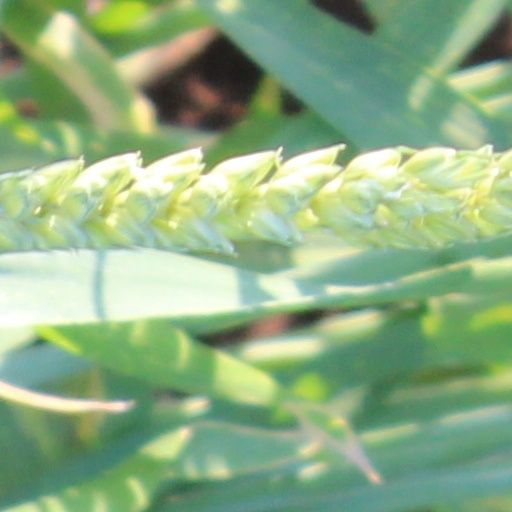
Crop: wheat